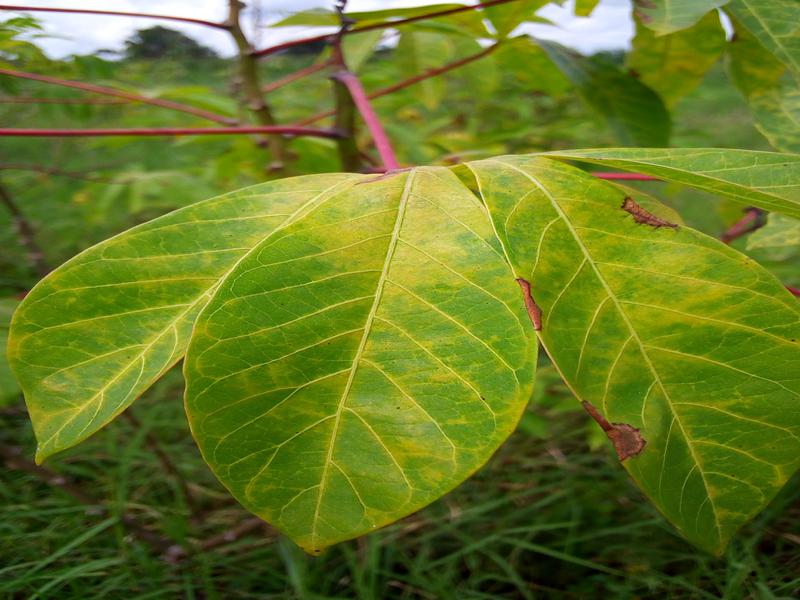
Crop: cassava
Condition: brown_streak_disease